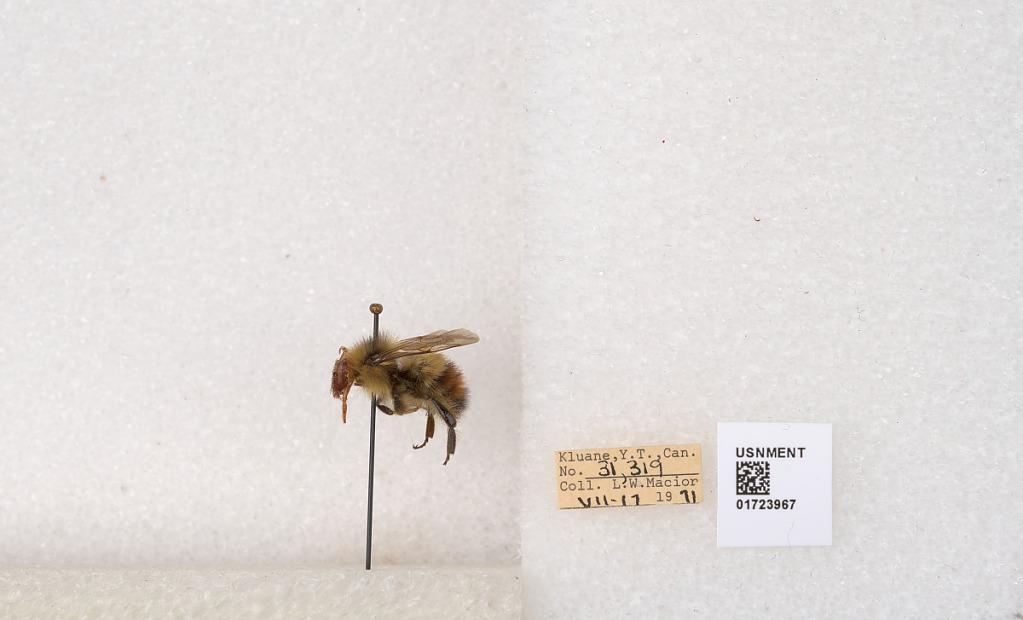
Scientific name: Bombus flavifrons Cresson
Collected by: L. Macior
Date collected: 1971-7-17
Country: Canada
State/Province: Yukon Territory
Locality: Kluane National Park and Reserve
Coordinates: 60.7493, -139.504